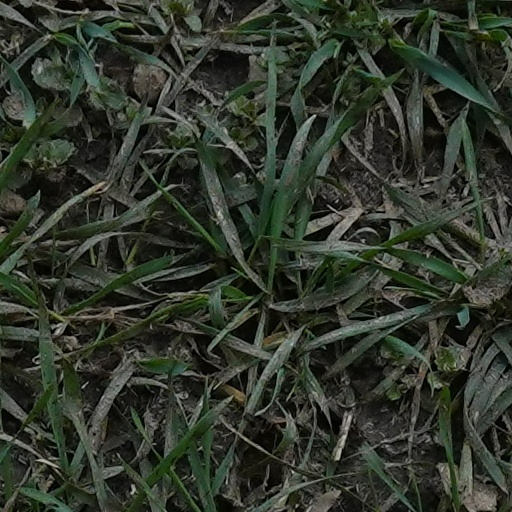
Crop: wheat